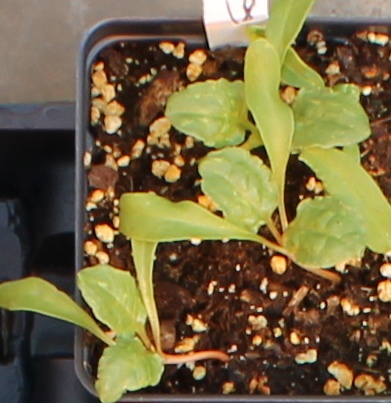
Label: Sugar beet